John L. Chapin

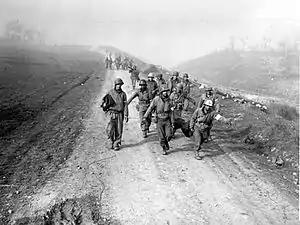
Monochrome photo of soldiers carrying wounded people on a long dirt road

On December 12, 1942, Chapin departed on a train to the front line in Europe during World War II. He fought at Salerno and San Pietro Infine, where he was severely injured and refused to return home in order to stay with his company. He was killed by German machine gun fire on January 22, 1944, while trying to break through the Winter Line in Italy during the Battle of Rapido River, which occurred on the Gari River. His body was found in a foxhole and he was posthumously awarded a Silver Star for his courage and devotion. Only 27 of the 145 present soldiers of Company E survived the battle.